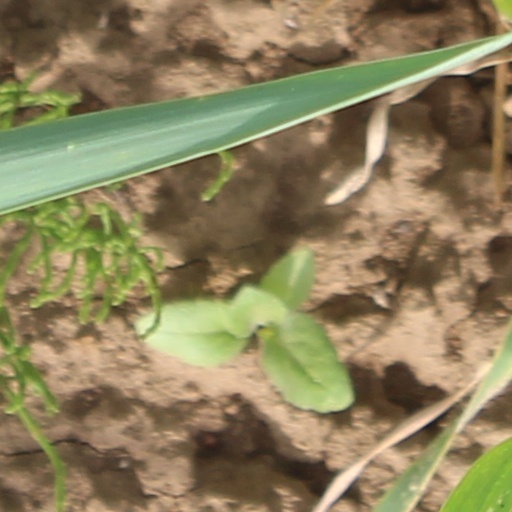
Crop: wheat